Dämeritzsee

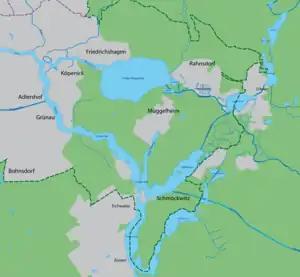

The Dämeritzsee is a lake located in Brandenburg and Berlin, Germany. At an elevation of , its surface area is . It is located partly in the municipality of Erkner (Oder-Spree district) and part in Rahnsdorf, a Berliner locality in Treptow-Köpenick district.